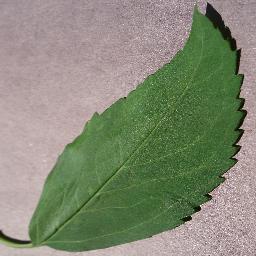
Label: Cherry___healthy